Herrschaft

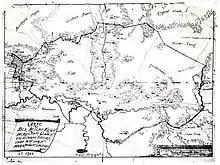
1700 map showing the Lordship of Gemen. That year the lordship gained immediacy, becoming the "Free Imperial Lordship of Gemen".

The "Herrschaft", whose closest equivalent was the French "seigneurie", usually translated as "lordship" in English, denoted a specific area of land with rights over both the soil and its inhabitants. While the lord ("Herr") was often a noble, it could also be a commoner such as a burgher, or a corporate entity such as a bishopric, a cathedral chapter, an abbey, a hospice or a town.